Jane and Finch

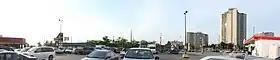
Throughout the 1960s, a number of buildings in the neighbourhood were built in a modern architectural style.

Jane-Finch was originally the rural community of Elia. The area was developed as a model suburb in the 1960s in response to the rapid urban growth of Toronto. The community was planned to accommodate a socially diverse population and included a substantial amount of public housing, but insufficient thought was given to the social infrastructure needed to sustain community life.